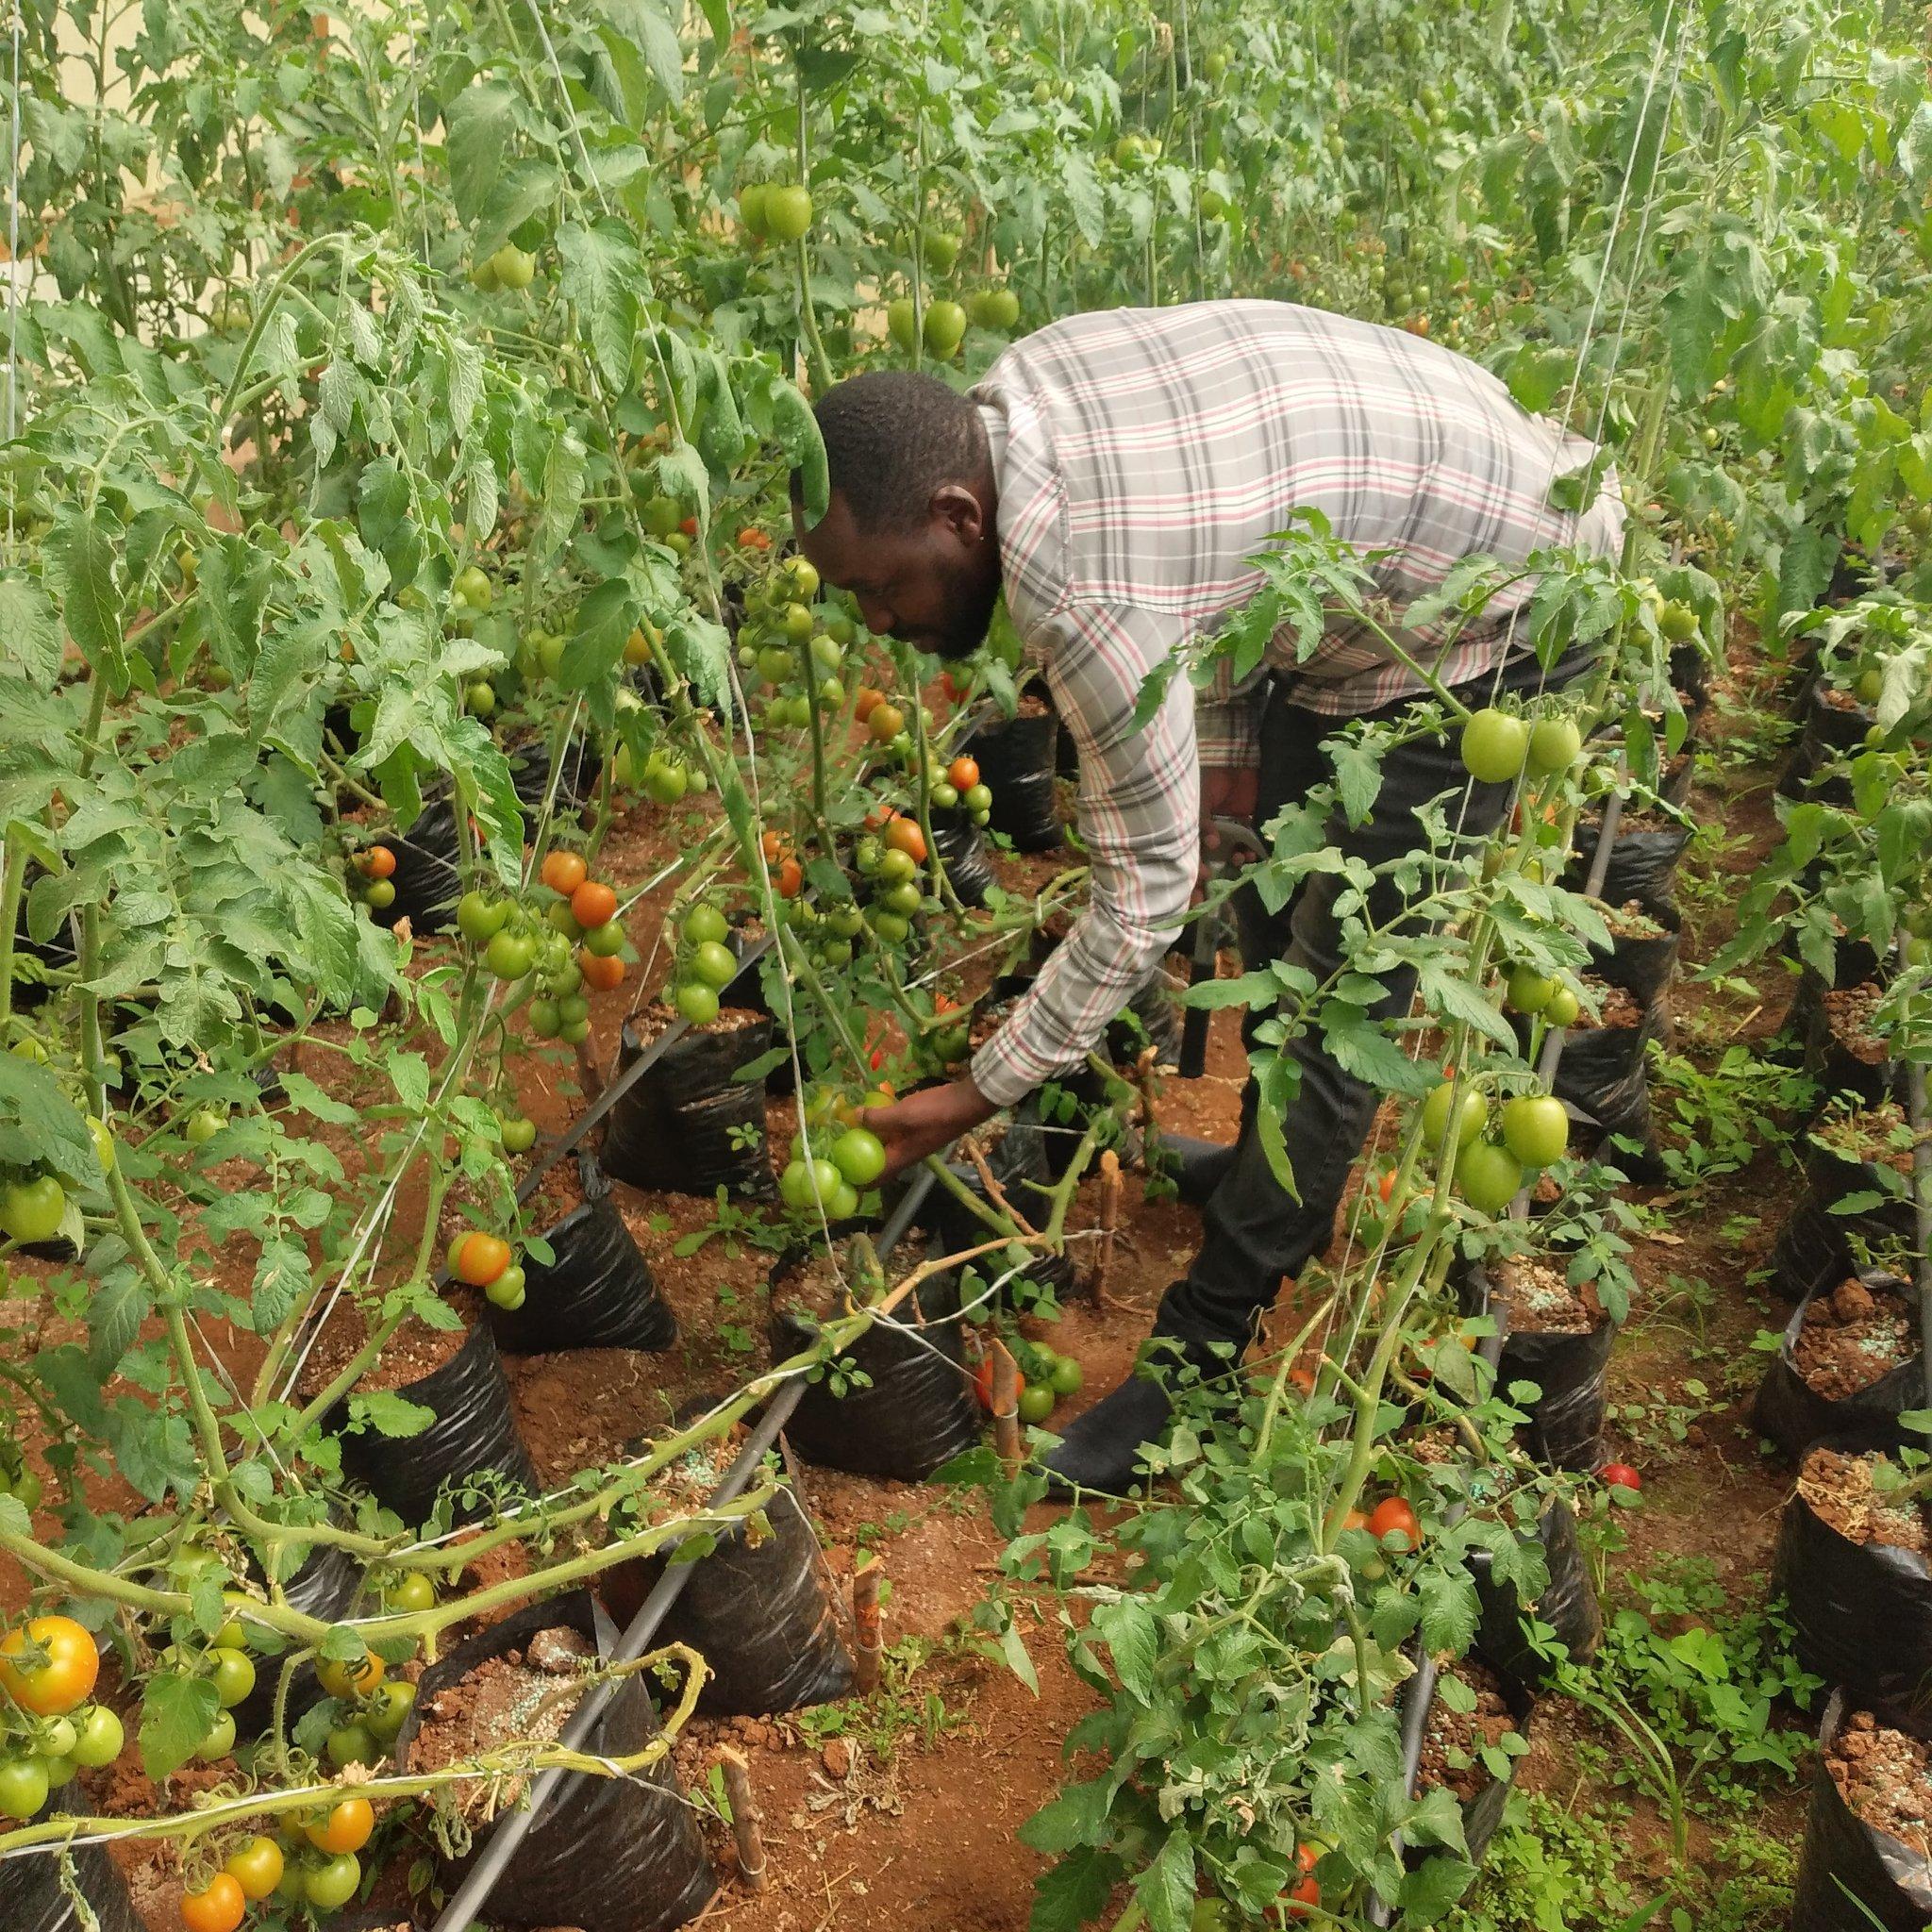
Mkulima akichunguza kwa makini akiangalia hali ya matunda na hali ya tunda kwa ujumla kabla ya kuuza sokoni